Houston Stewart

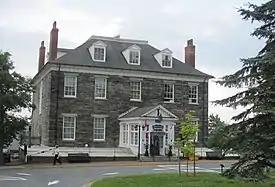
Stewart's Residence while Commander-in-Chief, North American Station

Stewart was appointed Third Naval Lord in February 1850 and, having been promoted to rear admiral on 16 June 1851, he entered the House of Commons at a by-election in February 1852 as Liberal Party Member of Parliament MP for Greenwich, following the resignation of Sir James Dundas. Following his election he became Second Naval Lord in the First Derby Ministry in February 1852. However, he stayed at the Admiralty for only a few weeks and lost his seat in Parliament at the general election in July 1852.